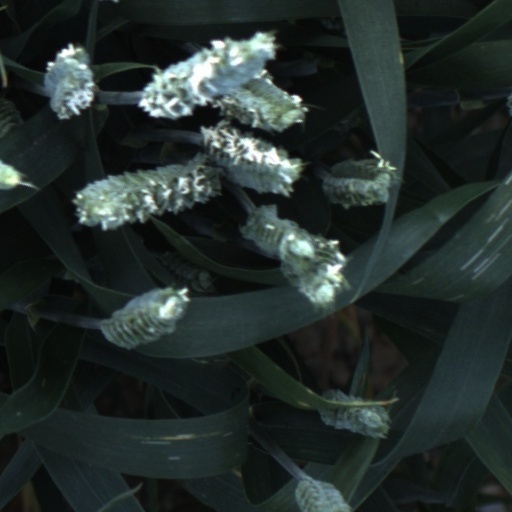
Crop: wheat